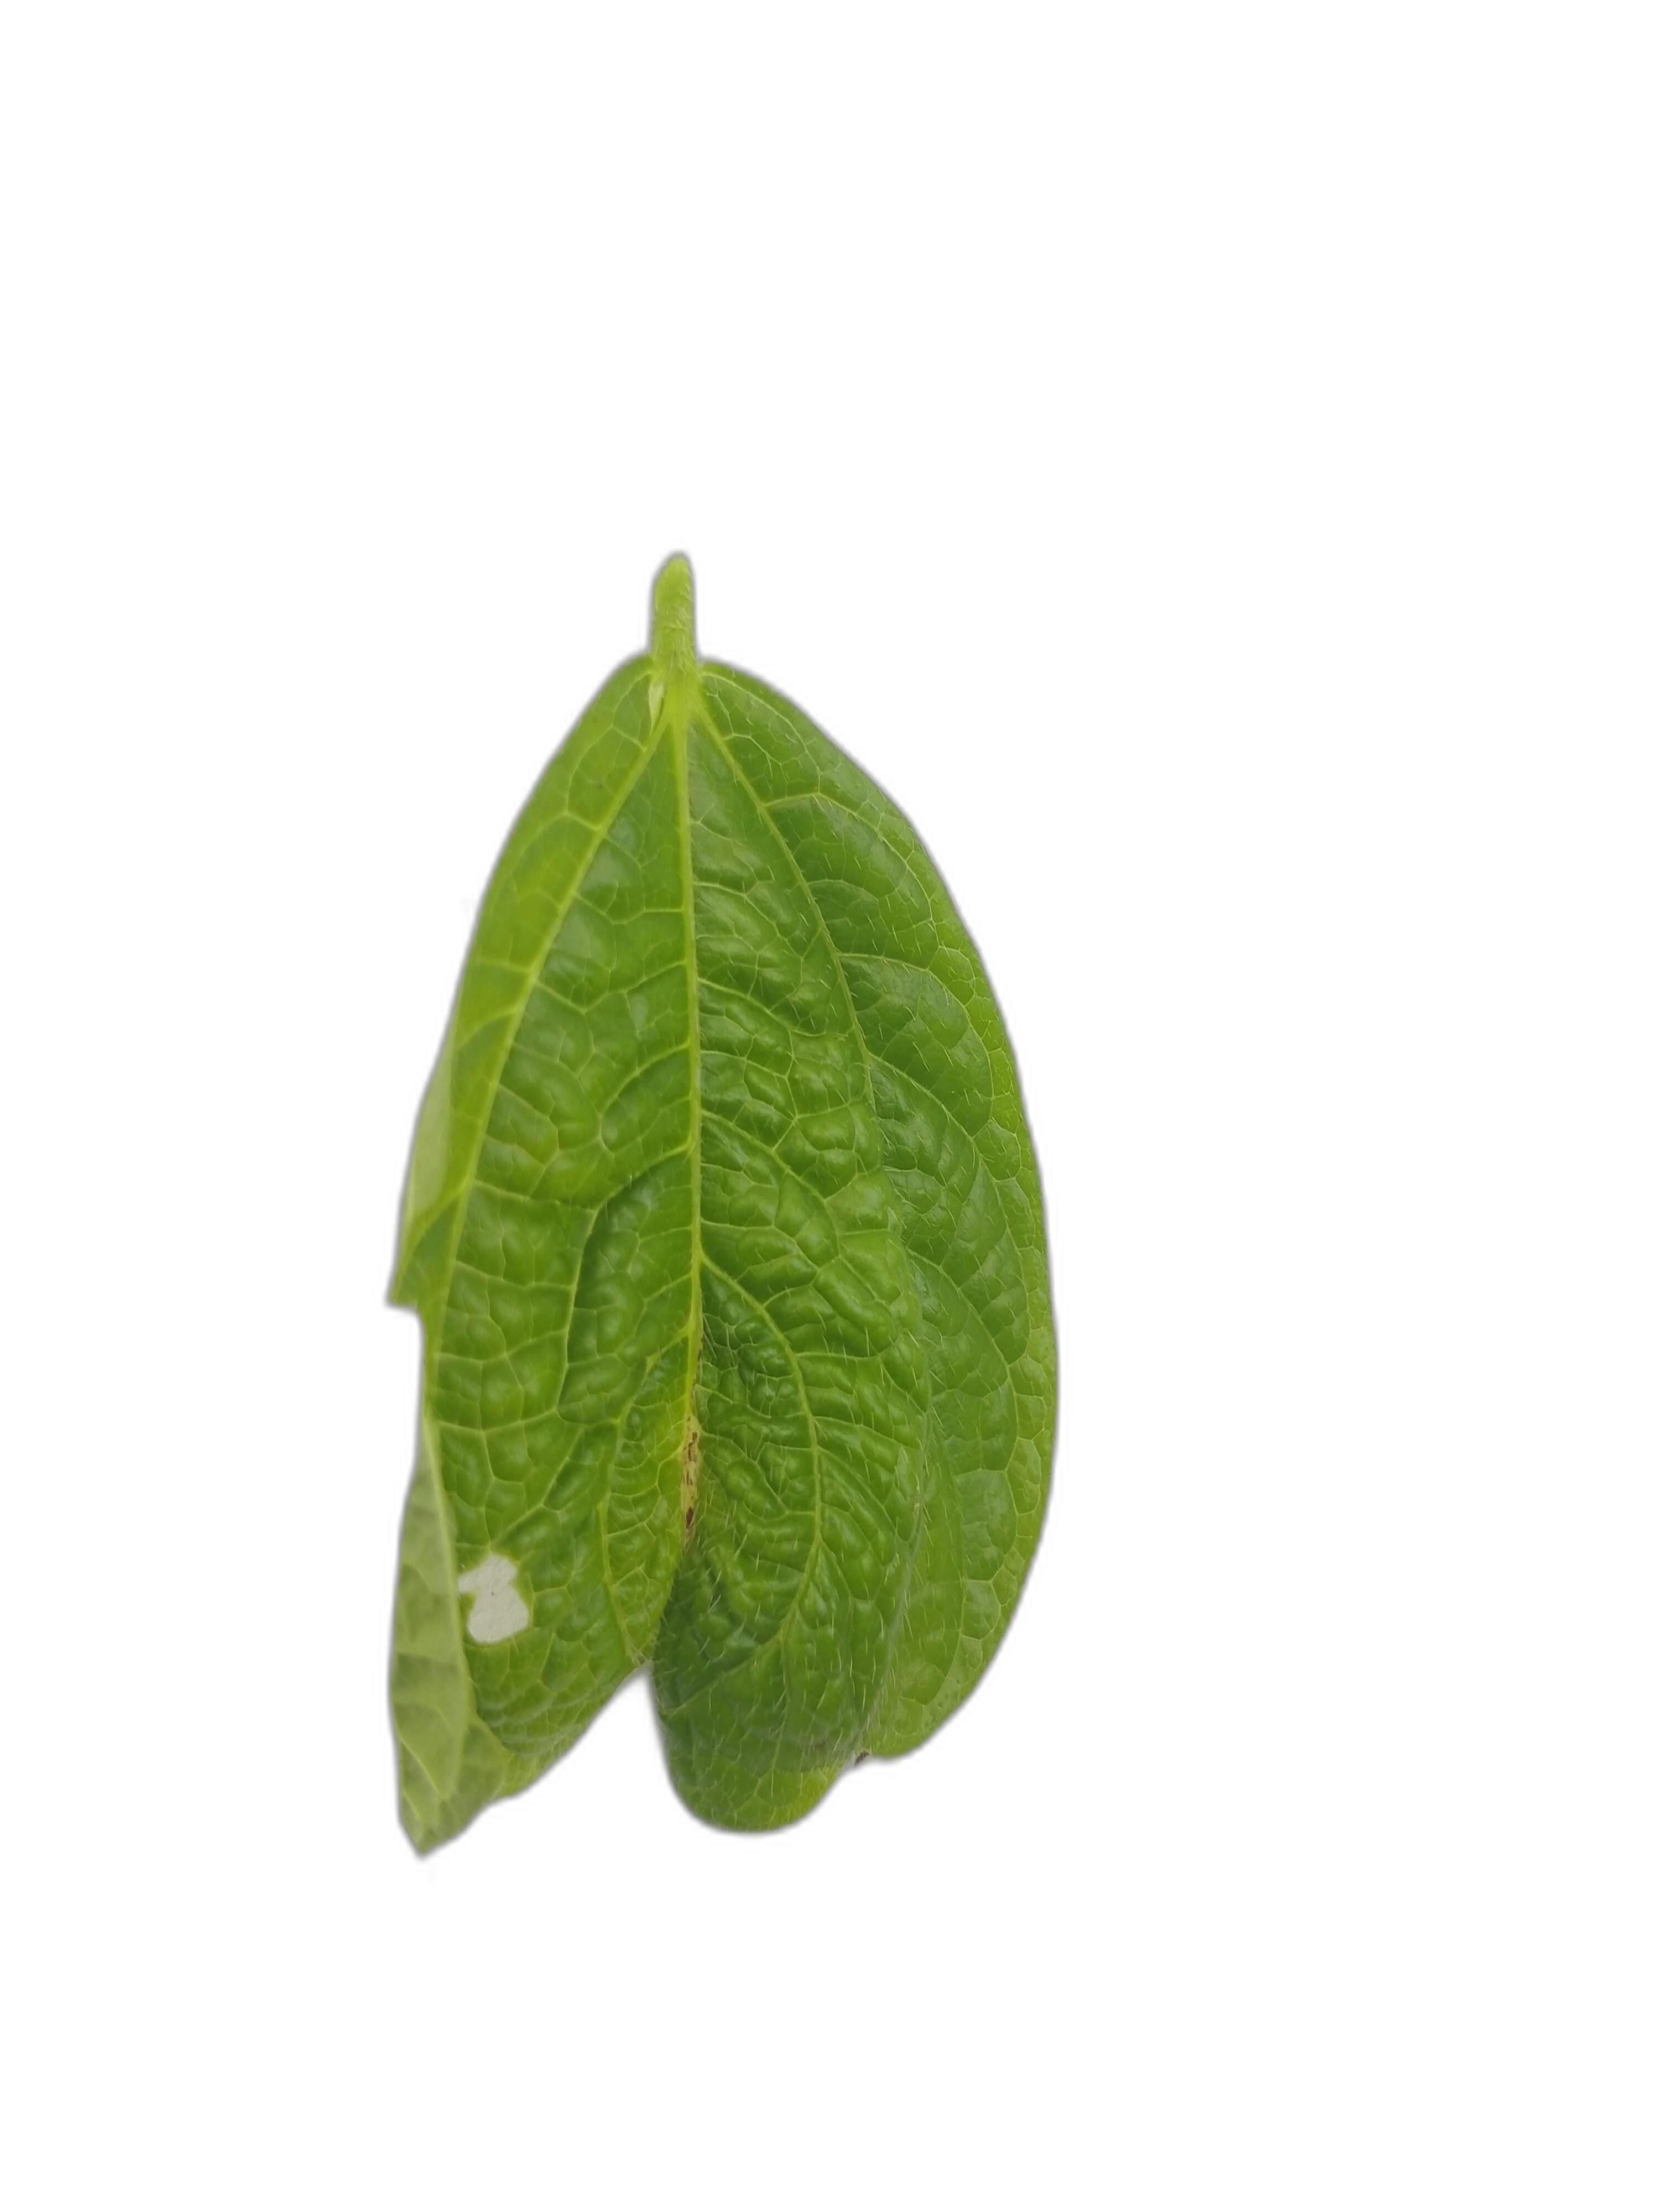
Label: Leaf Crinkle